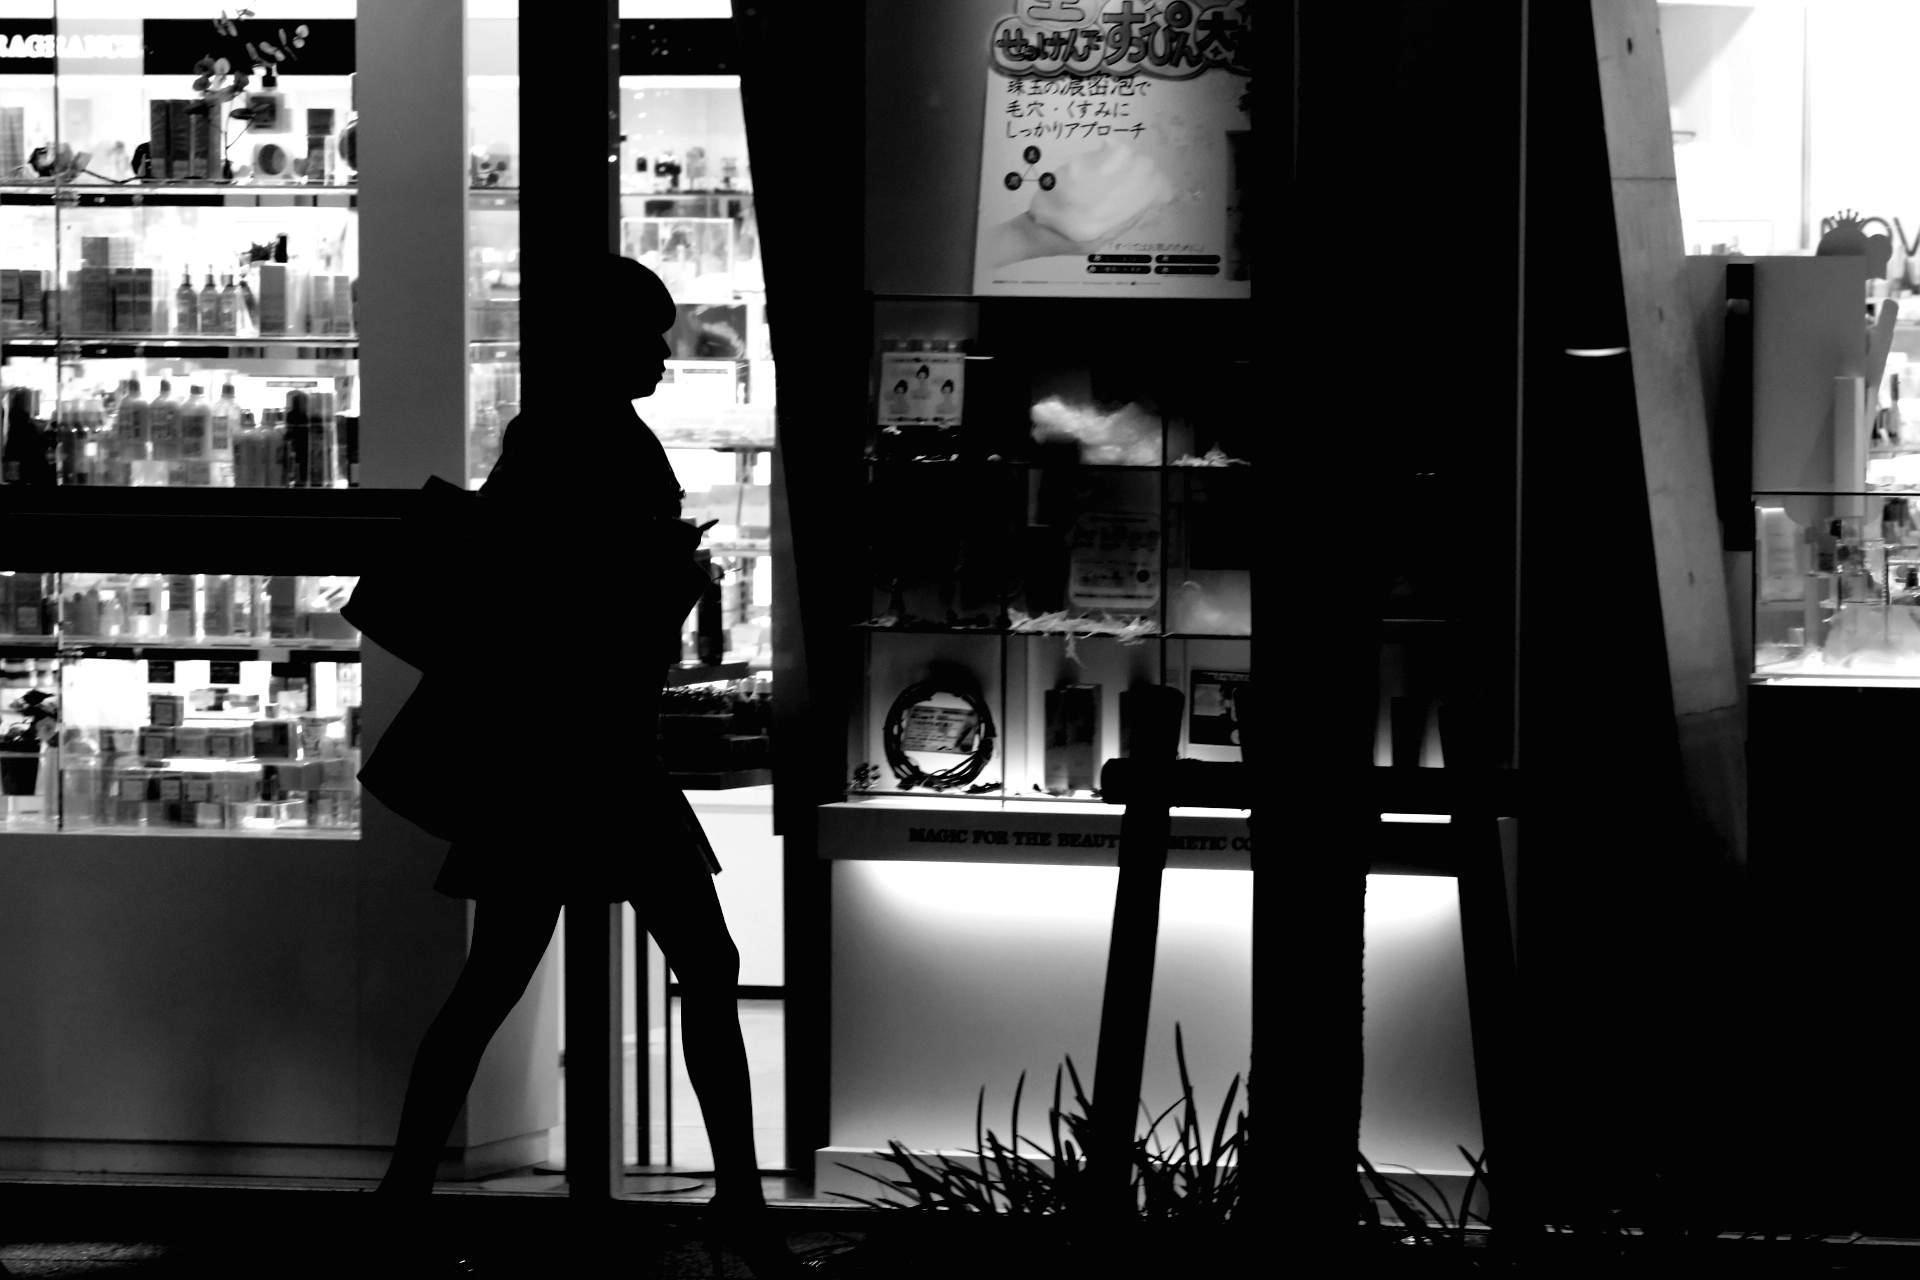
person, black and white, white, street, photography, shadow, black, monochrome, japan, women, photograph, osaka, image, monochrome photography, film noir